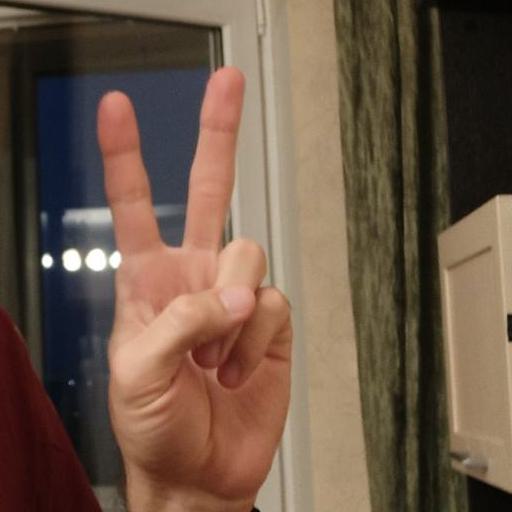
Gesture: peace